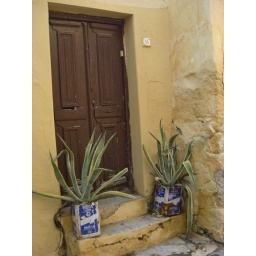
A typical door in the Plaka/Acropolis area, Greeks will put plants anywhere in anything. note the cans as planters.